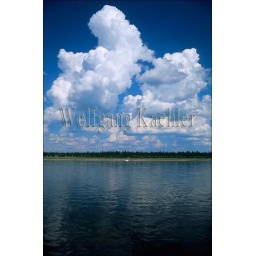
Russia, siberia, yenisey river, near lebed, fluffy clouds over river, taiga forest